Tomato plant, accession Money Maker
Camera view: tilt-top (135 deg); turntable rotation: 330 degrees
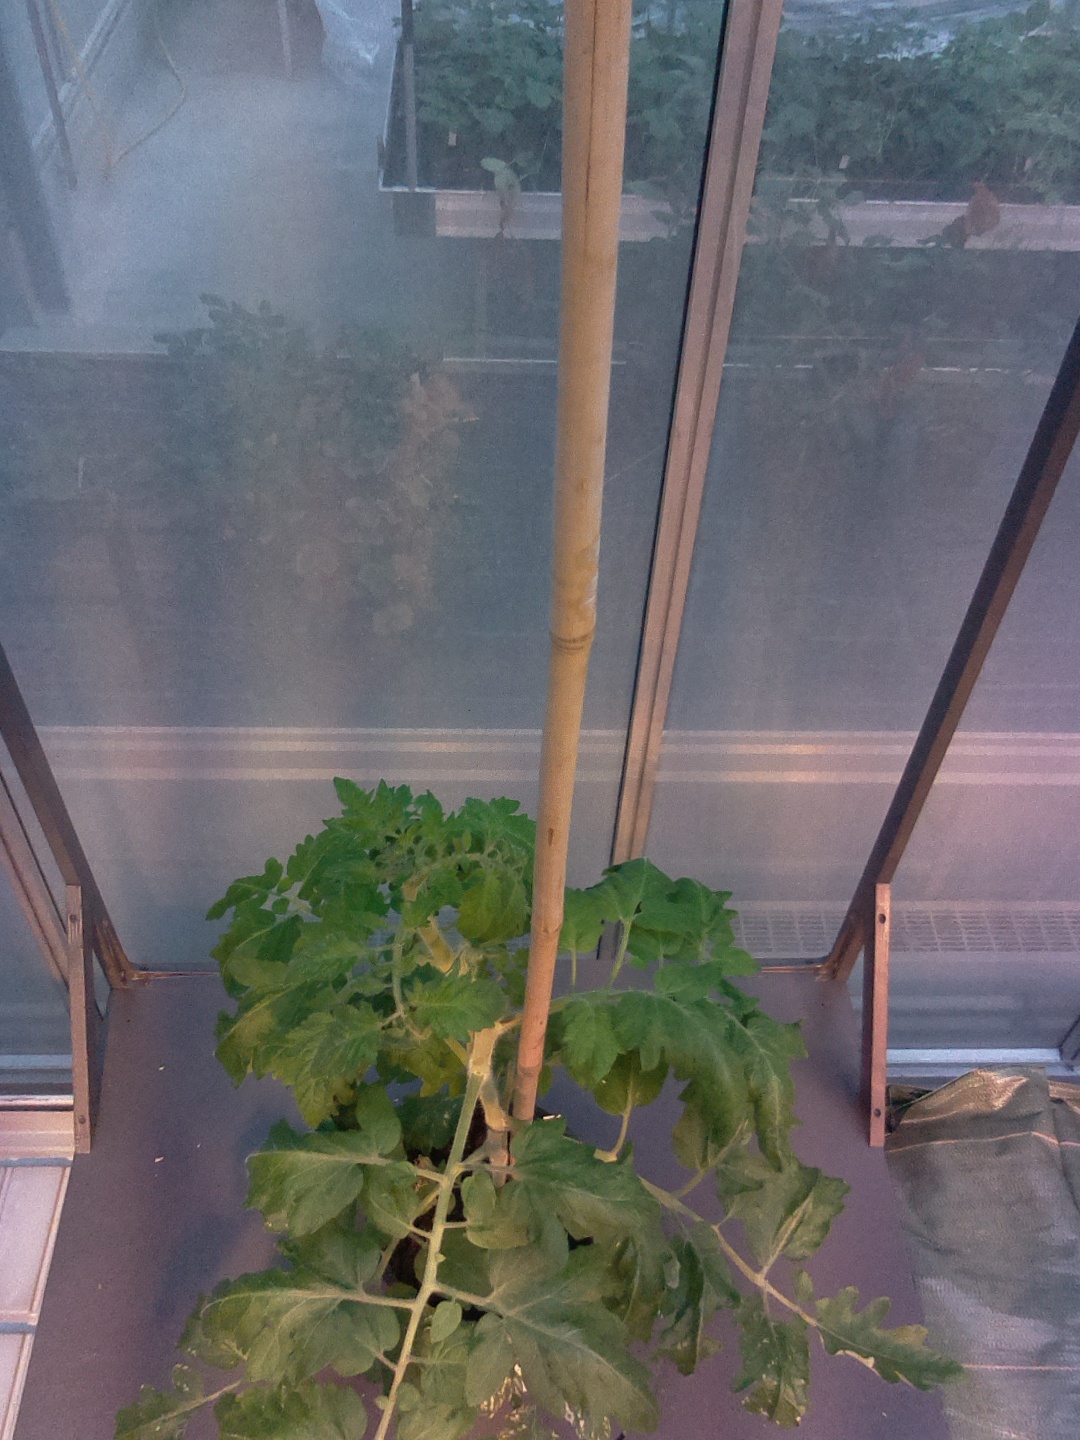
BBCH growth stage 53: 3 inflorescences visible